The Rhythm of Fighters

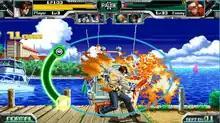
Kyo Kusanagi attacking Terry Bogard after the player uses the tap required.

The game combines elements from rhythm games, fighting games and role-playing games. The player is given a character from SNK franchises such as "The King of Fighters" and "Fatal Fury". The player can have their fighter character attack enemies by beat tapping: tapping the handheld device's touch screen in synchronization with the music. Performing different tappings, the characters can execute normal attacks, combos, special moves or their strongest techniques. Both fighters are given health bars during combat. The winning character can level up and expand their strength. The game has a total of 14 musical tracks that can be unlocked during play; certain musical themes appear as downloadable content (DLC). Players are given different themes depending on the characters they use: while using Geese Howard the theme is "Soy Sauce to Geese", Geese's most recurring theme from "Fatal Fury" while Kyo Kusanagi is presented with "Tears", his theme song from "The King of Fighters '99".